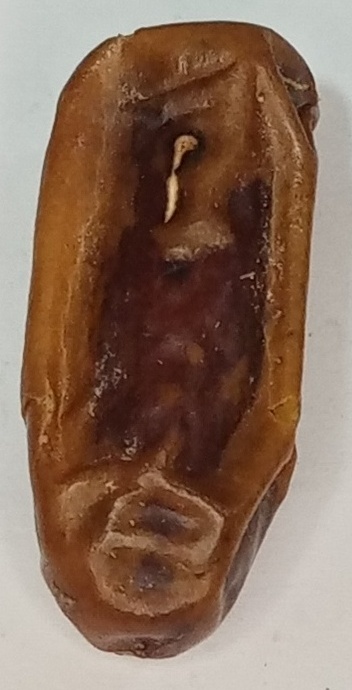
Variety: gajar
Size: large
Grade: grade-3